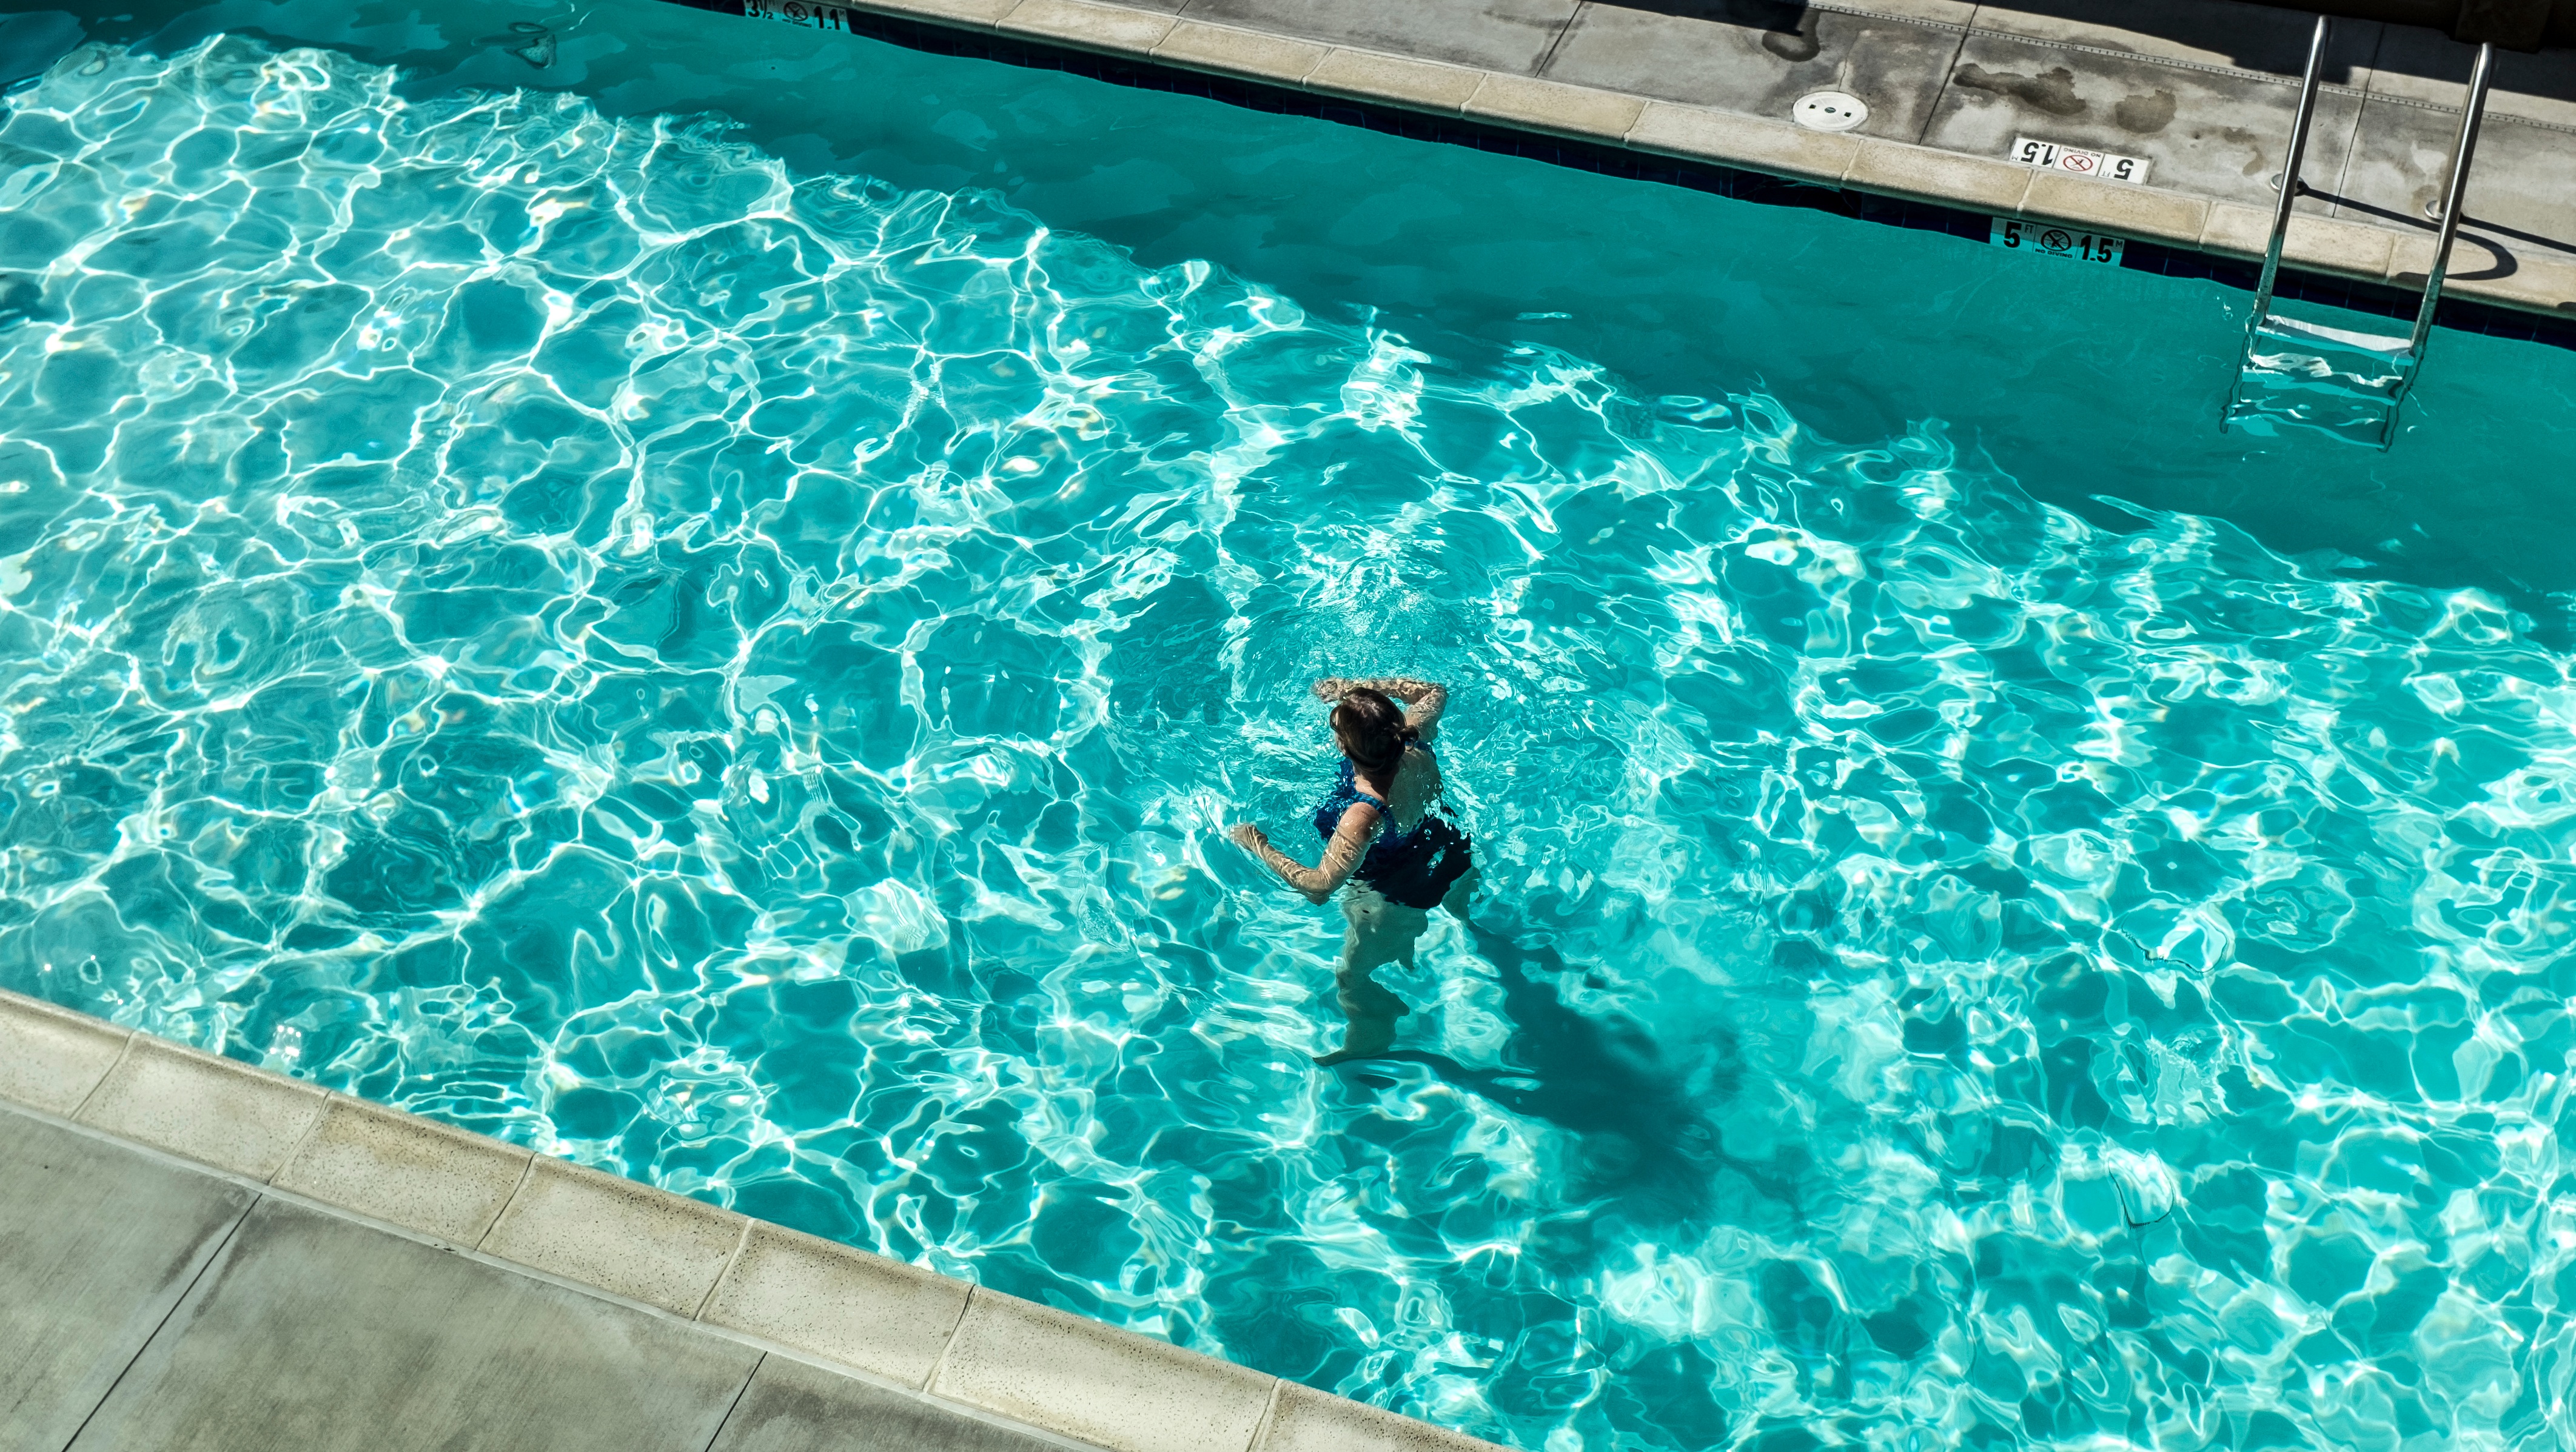
sea, water, underwater, swimming pool, blue, leisure, swimming, water sport